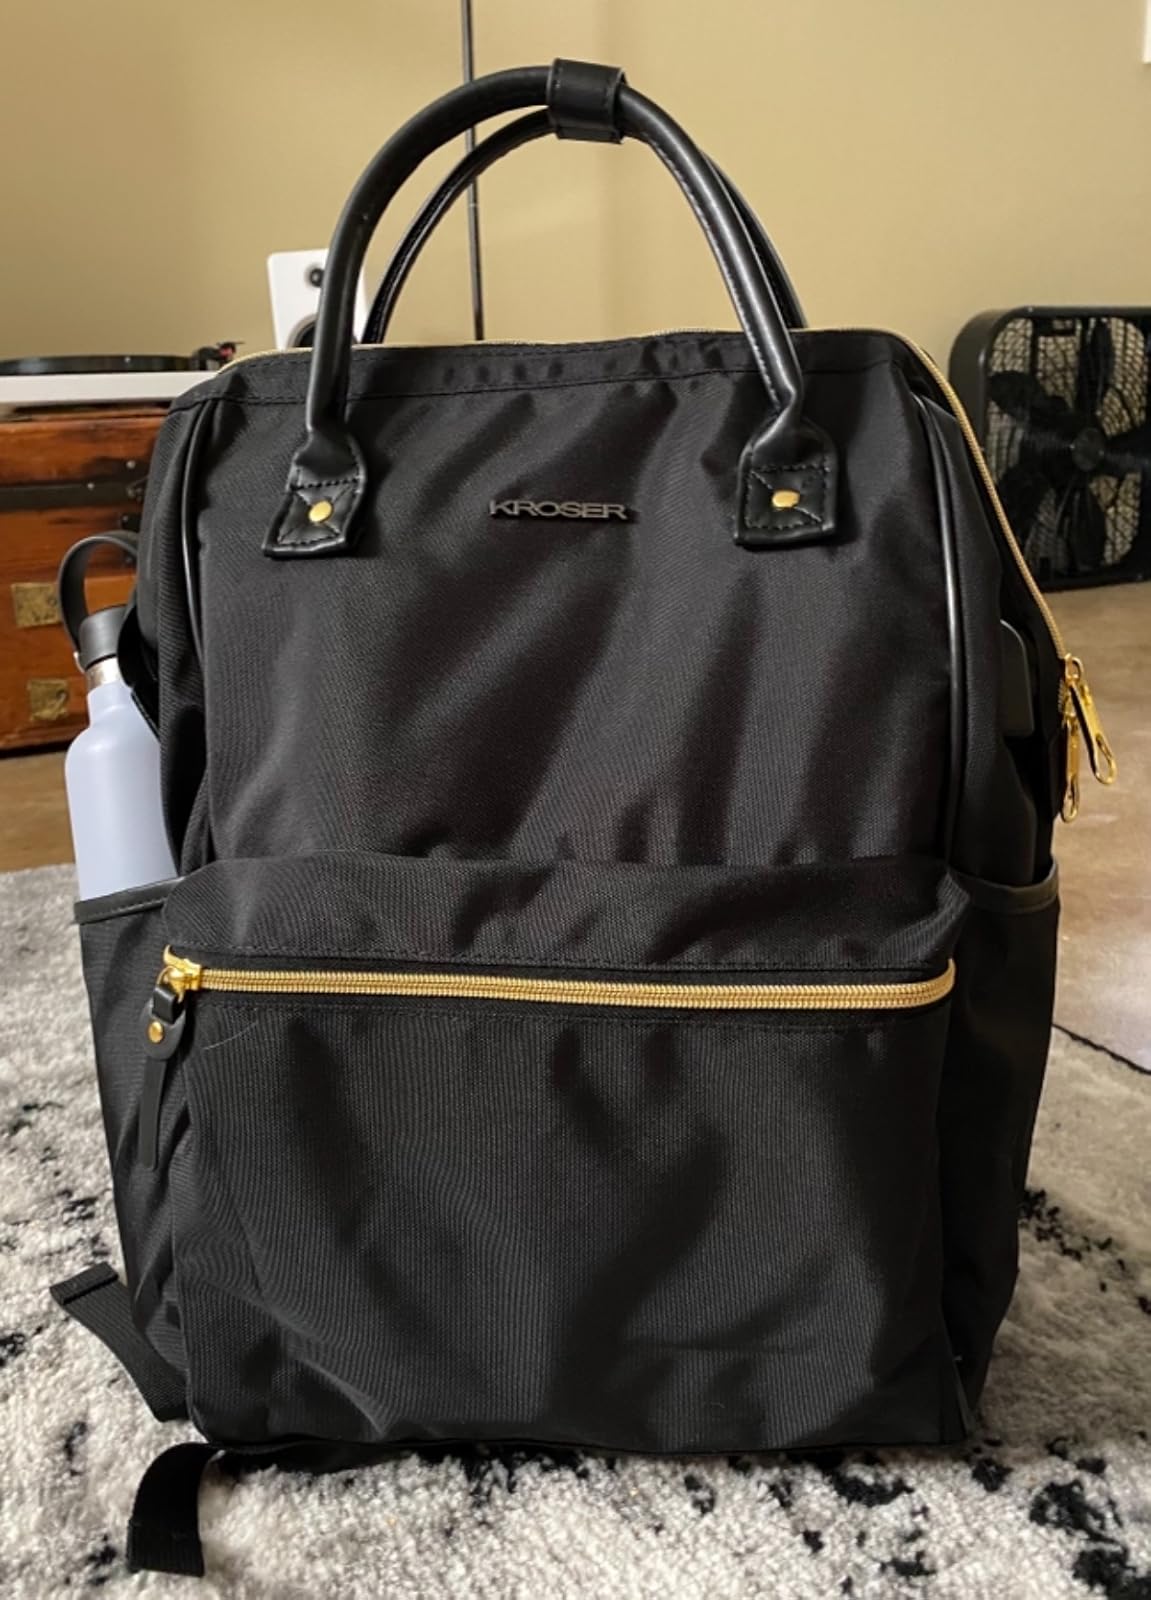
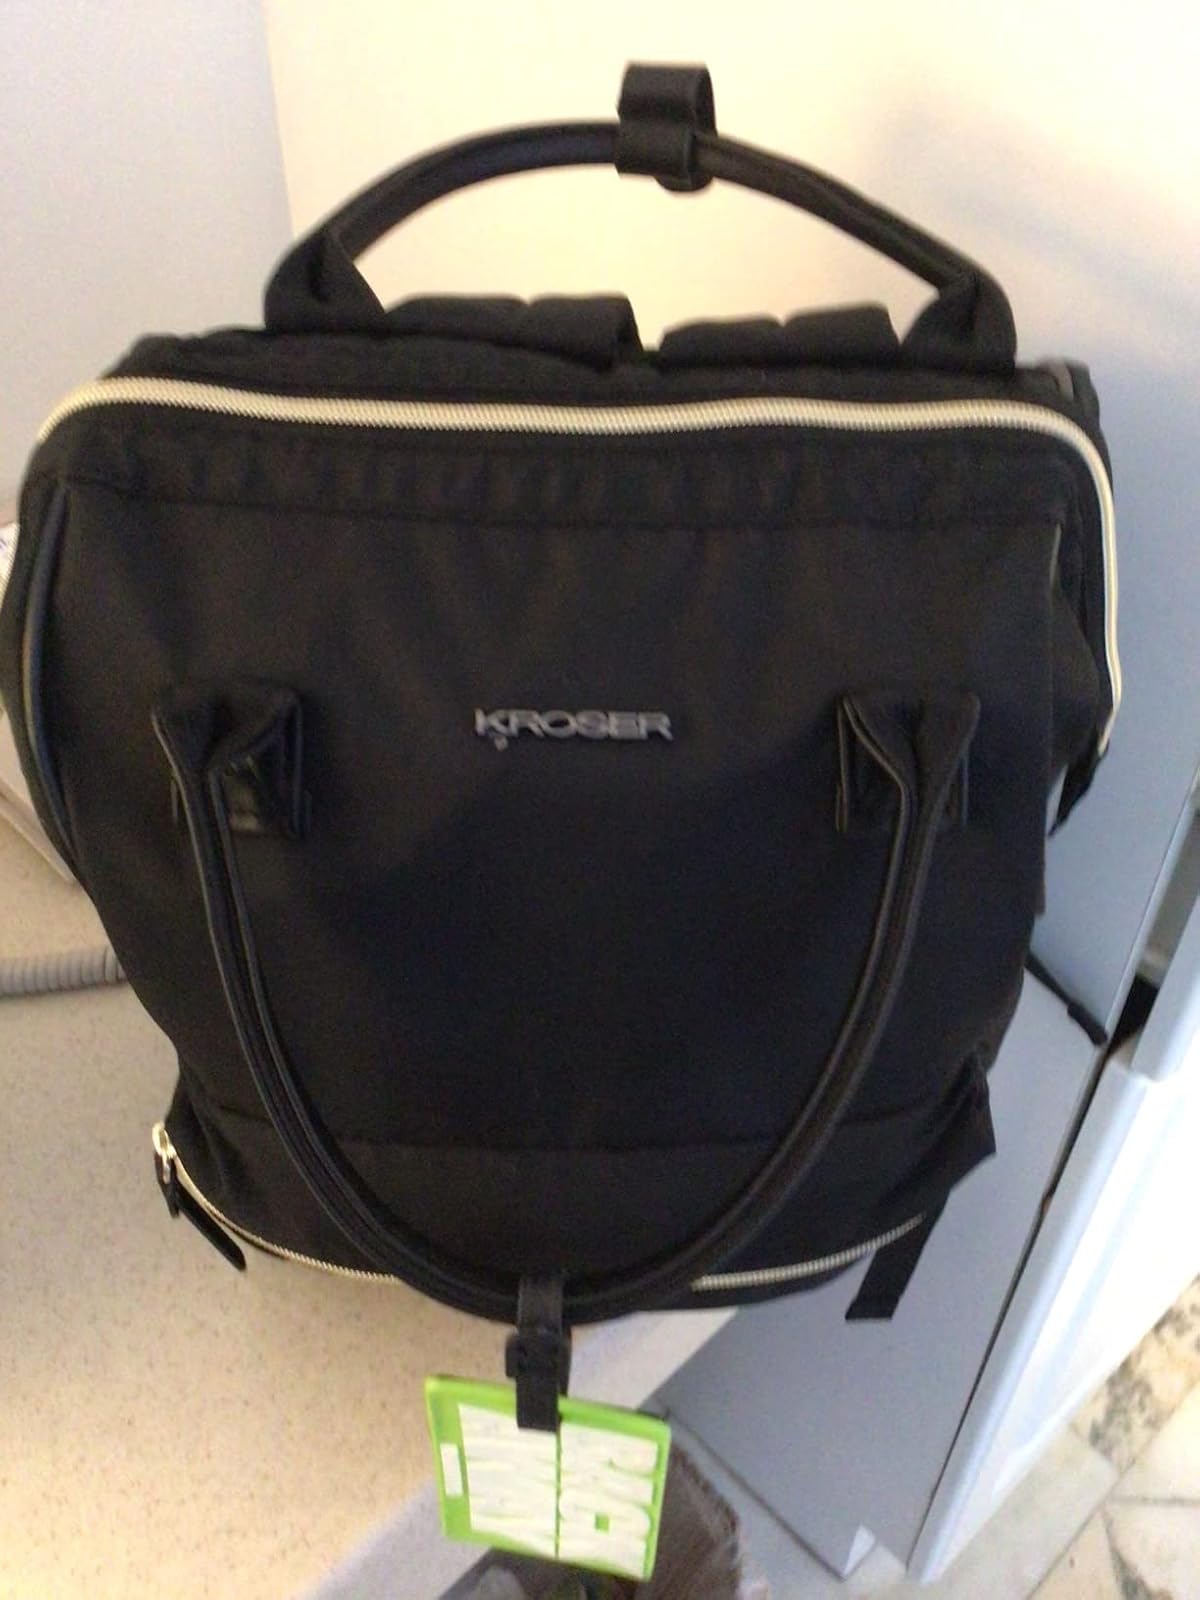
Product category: bag
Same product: yes